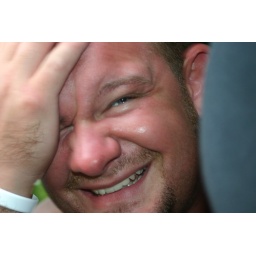
Franco in the car on the way home